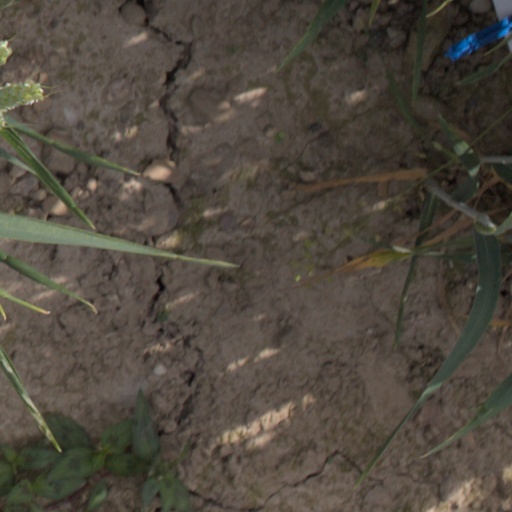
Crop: wheat